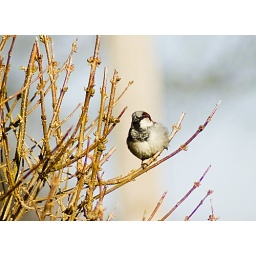
bird in a tree 3-30-09